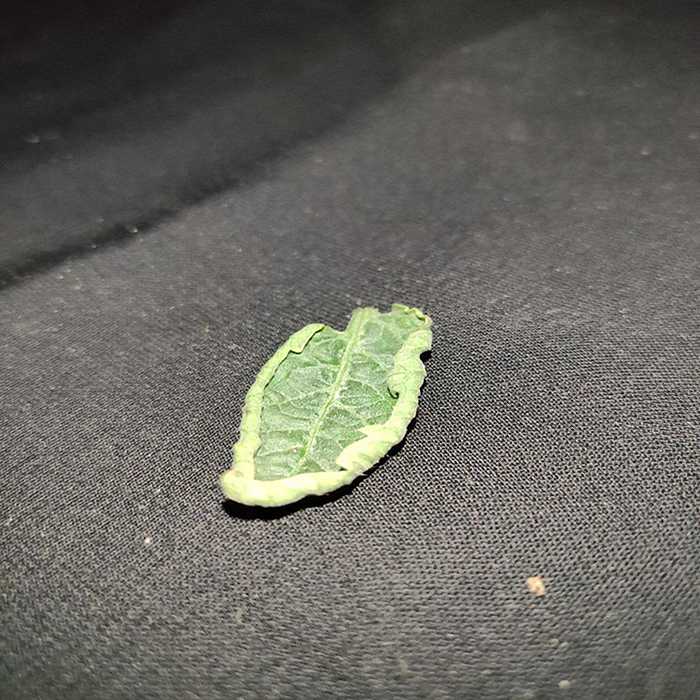
Plant: Tomato
Label: Tomato leaf curl virus